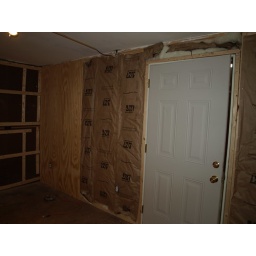
One panel is nailed up in the library room on the wall shared with the workroom.